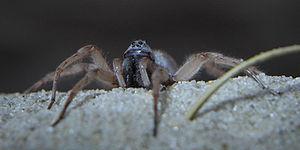
Allocosa est un genre d'araignées aranéomorphes de la famille des Lycosidae.